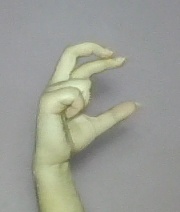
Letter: thal